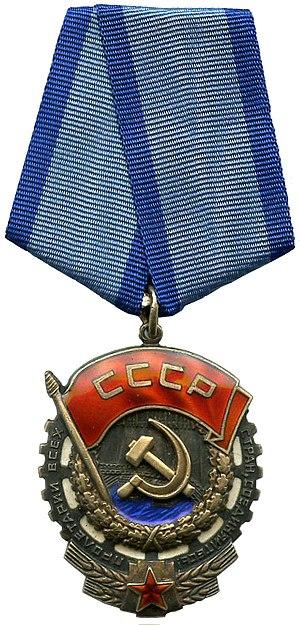
L’ordre du Drapeau rouge du Travail est l'une des plus hautes décorations civiles soviétiques. Elle est l'équivalent civil de l'ordre du Drapeau rouge réservé aux militaires.
Les décorations dans cette liste sont des décorations de l'ex-Union Soviétique décernées pour reconnaître des réalisations militaires et civiles. Certaines de ces récompenses ont été abolies suite à la dissolution de l'Union soviétique, alors que d'autres sont conservées par la Fédération de Russie à partir de 1991 et furent simplement retravaillées afin d'abroger les signes communistes.